Bogatoye, Samara Oblast

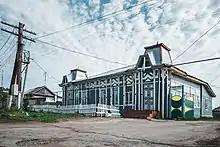
Old post office

Bogatoye is a rural locality (a "selo") and the administrative center of Bogatovsky District, Samara Oblast, Russia. Population: